Little Grove

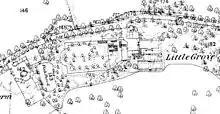
Little Grove on an 1860s Ordnance Survey map.

In 1719, the existing Little Grove was replaced by John Cotton of the Middle Temple with a house that he called New Place, but the house and estate soon reverted to the original name.